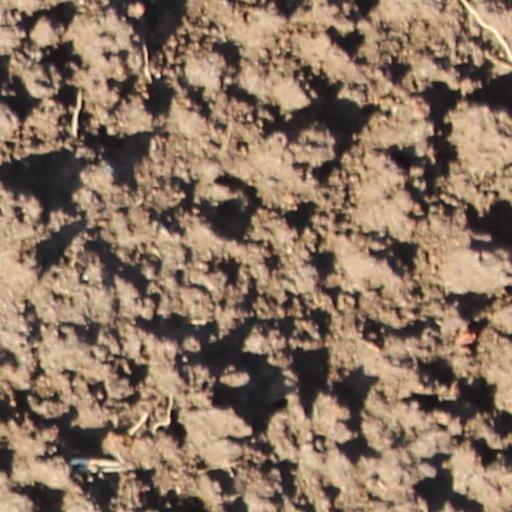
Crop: wheat